Batch processing

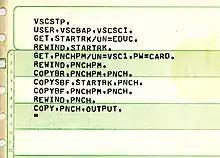
CDC NOS batch file to get the file STARTRK and output it to the card punch

The first general purpose time sharing system, Compatible Time-Sharing System (CTSS), was compatible with batch processing. This facilitated transitioning from batch processing to interactive computing.